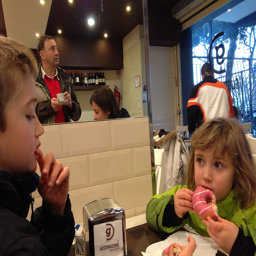
A girl is eating donuts with a boy in a restaurant
A boy and girl sitting at a table with doughnuts.
two kids sitting a coffee shop eating some frosted donuts
Two children sitting at a table eating donuts.
Two children eat doughnuts at a restaurant table.